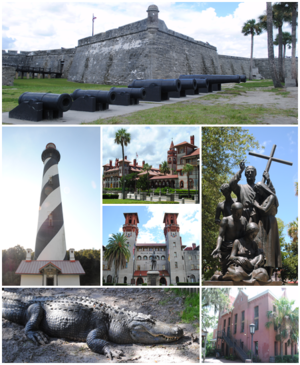
Saint Augustine est une ville de Floride, dans le sud-est des États-Unis, sur la côte atlantique. C'est le siège du comté de Saint Johns. La ville comptait 12 157 habitants en 2004. Elle est considérée comme le lieu d'accostage du premier explorateur européen et comme la plus ancienne ville des États-Unis, à la suite des explorations maritimes espagnoles du XVIᵉ siècle.